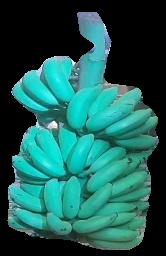
Variety: elakki-bale
Grade: grade2